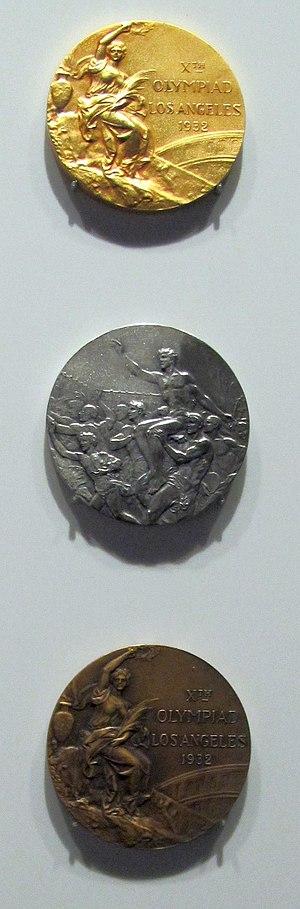
Les Jeux olympiques d'été de 1932, Jeux de la Xᵉ olympiade de l'ère moderne, ont été célébrés à Los Angeles, aux États-Unis du 30 juillet au 14 août 1932. Pour la deuxième fois de l'histoire, les olympiades se déroulent dans une ville américaine après Saint-Louis en 1904. Los Angeles fut désignée pays hôte en avril 1923 par le Comité international olympique, aucune autre ville n'était candidate.